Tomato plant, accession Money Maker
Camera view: vertical (180 deg); turntable rotation: 0 degrees
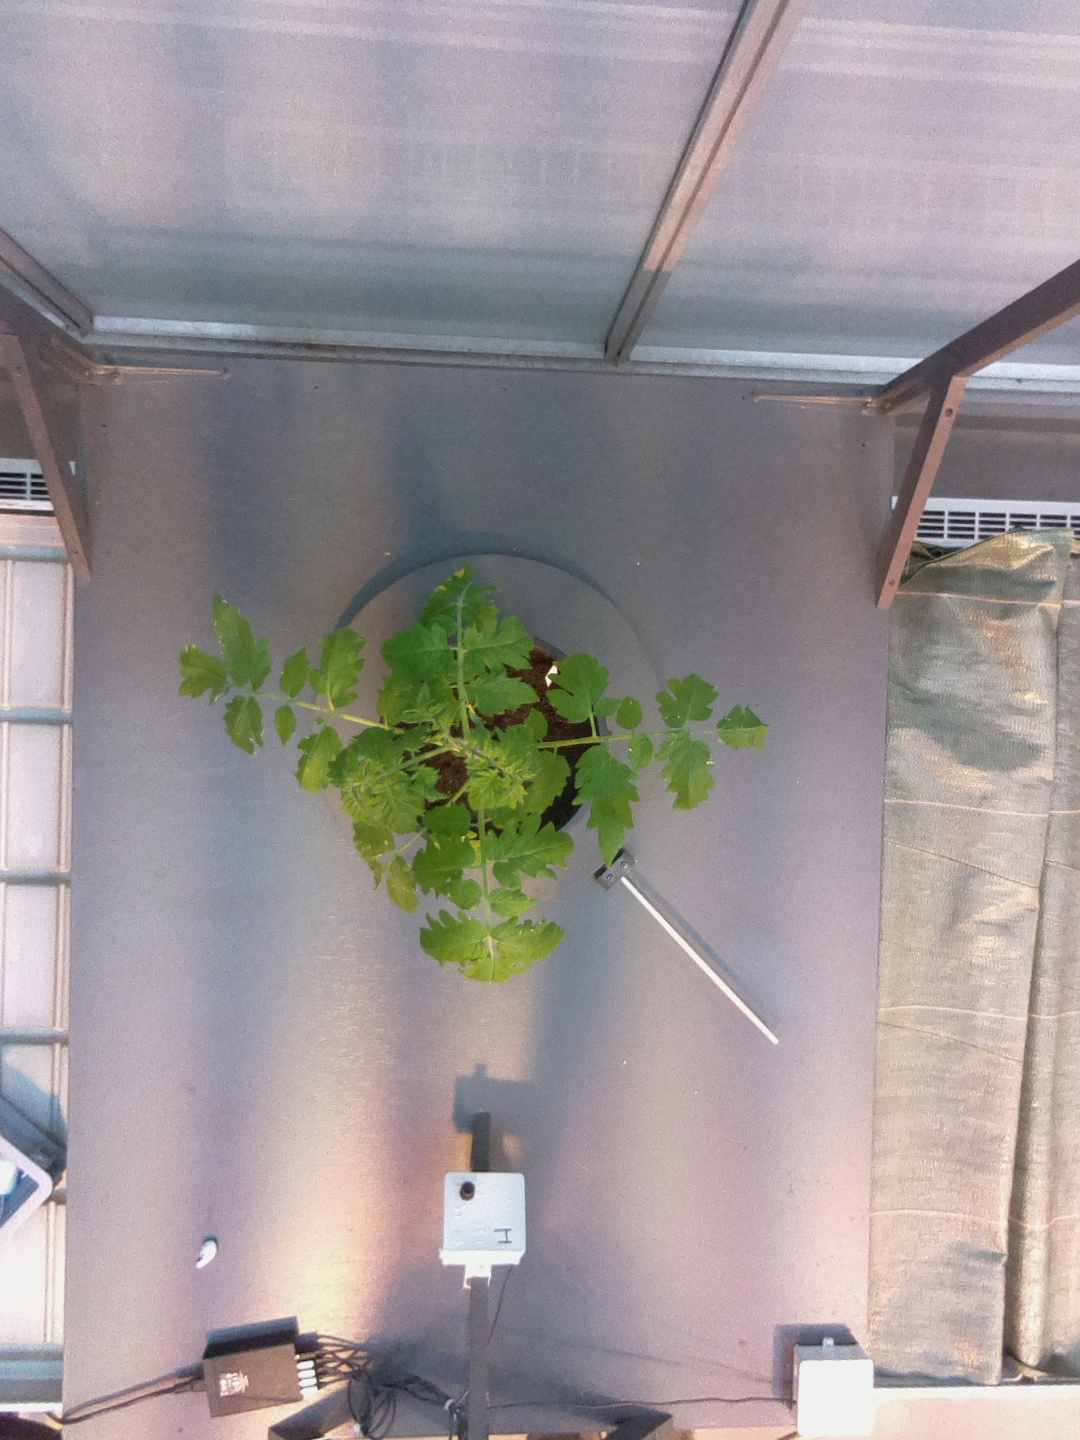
BBCH growth stage 14: 8 of true leaves visible